John Rosewell

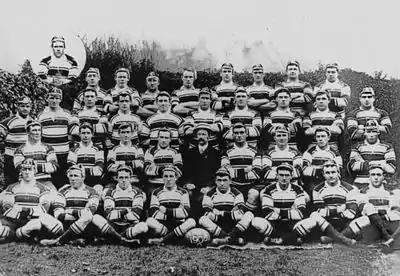

He joined the new rugby league code in its first year – 1908, starting with the South Sydney Rabbitohs. Along with Dally Messenger, Denis Lutge, Doug McLean snr and Micky Dore he was one of the inaugural five Australian dual code rugby internationals who having earlier represented at rugby union, debuted in international rugby league in Sydney on 9 May 1908 in the first ever Australian league Test against New Zealand. He is listed on the "Australian Players Register" as Kangaroo No.13.